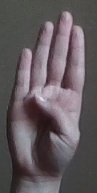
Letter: kaaf